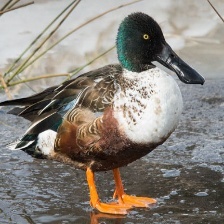
Species: NORTHERN SHOVELER
Scientific name: SPATULA CLYPEATA
ImageNet parent category: drake